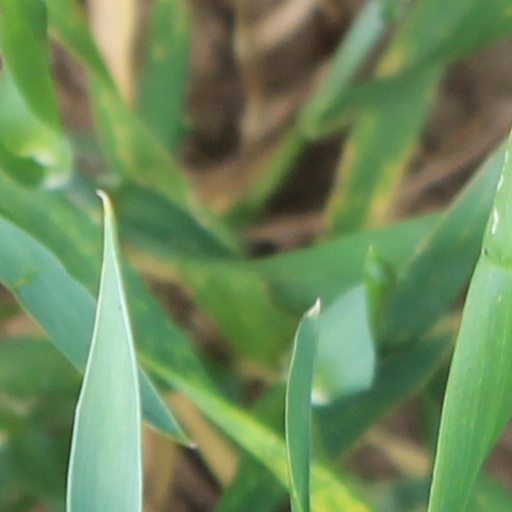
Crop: wheat